Ralt

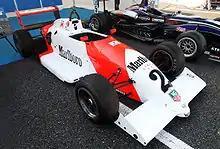
RT34

For 1986, the RT20 was developed - a cheaper, more economical car with a traditional aluminium tub that was easier to maintain. Honda returned as the engine supplier for the works team, while customers used Cosworths. The works team won one race with Thackwell, while Pierluigi Martini and Luis Pérez-Sala won four races between them in customer cars entered by the Italian Pavesi Racing team. The RT21 was a further development for 1987, again incorporating honeycomb elements in the monocoque; Honda continued to supply the works team, with Roberto Moreno and Maurício Gugelmin winning one race each.